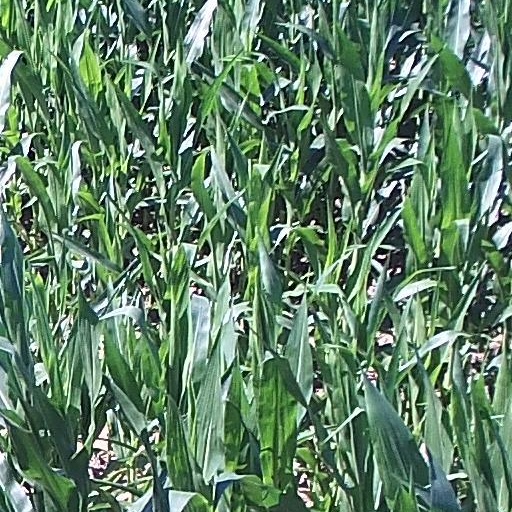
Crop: maize; corn